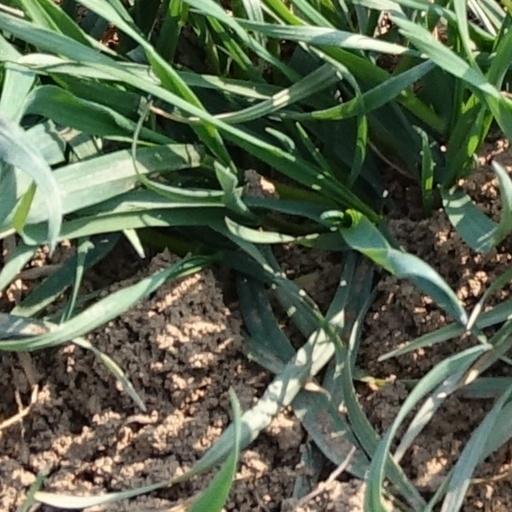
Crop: wheat